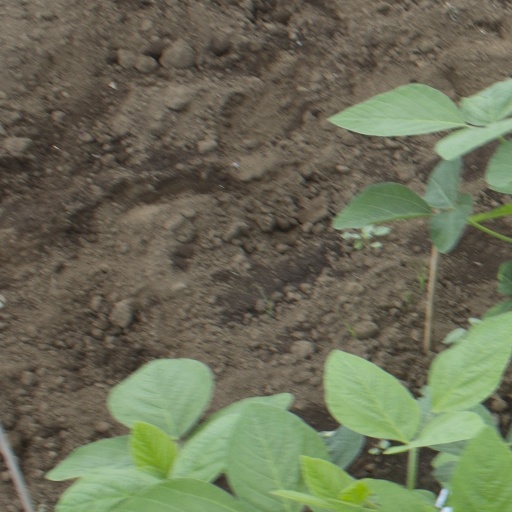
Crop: soybean